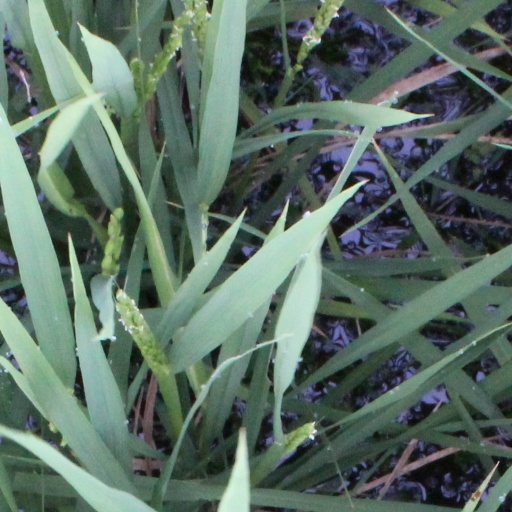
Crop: rice